Gas blending for scuba diving

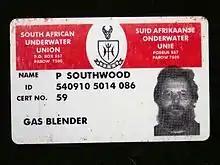
CMAS-ISA Gas Blender certification card

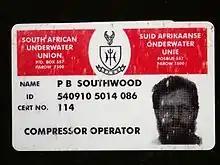
CMAS-ISA Compressor Operator certification card

Training and certification for scuba gas blending is provided by some diver training agencies, and may be required in terms of national legislation or standards. ISO 13293 provides minimum training standards for gas blenders for recreational diving services at two levels. Level 1 gas blender is competent to blend nitrox and handle oxygen, air and nitrox, i.e. nitrox gas blender, and a level 2 gas blender is also competent to mix gases containing helium and argon, i.e, a trimix gas blender.